Prehistory of Mesopotamia

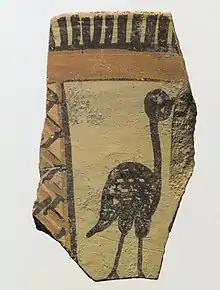
Broken pottery with bichrome decoration featuring a stylized bird in profile Metropolitan Museum of Art.

Symbolic representations of birds of prey are found in polished stone, especially at Nemrik, carved at the end of stone rods (probably pestles). These birds of prey are related to the Zawi Chemi bone deposit discovered in 1960 and studied by Rose Solecki. They bear witness to an original local cult and could support the hypothesis of the use of falconry. The skeleton of an individual was found in a burnt-out house, his arms apparently extended towards one of these bird heads. Other animals are modeled in clay, carved or engraved on stone vases: wild boars, snakes, lions, and foxes at Hallan Çemi in southeastern Anatolia. Human figures were also made. The wild ox, though occasionally hunted, is nowhere to be seen except in Hallan Çemi: one house contains the skull and horns of a wild aurochs, which were once hung on the wall. The subjects are similar to those of objects from Mureybet in Syria and Cafer Höyük in Turkey. Other objects found at Nemrik include stone pendants of various shapes, malachite beads, stone representations of sexual organs, and river shell ornaments.